Beautiful Beings

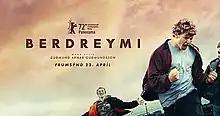
Film poster

Beautiful Beings is a 2022 Icelandic coming-of-age drama film written and directed by Guðmundur Arnar Guðmundsson. Set in the suburbs of Reykjavík during the 2000s, the film focuses on a group of teenage boys and the violence that surrounds them.